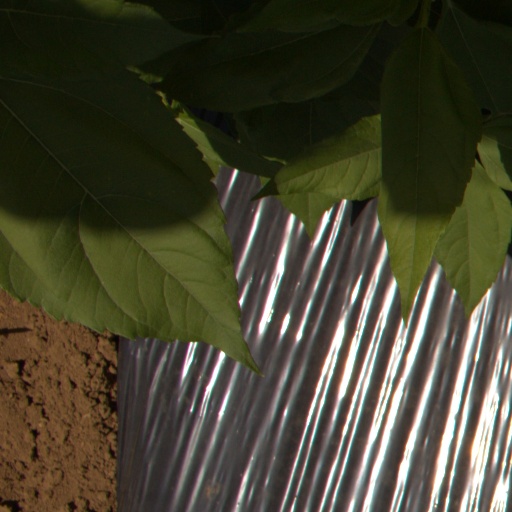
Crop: Jerusalem artichoke